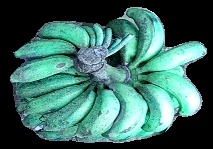
Variety: rasbale
Grade: grade3